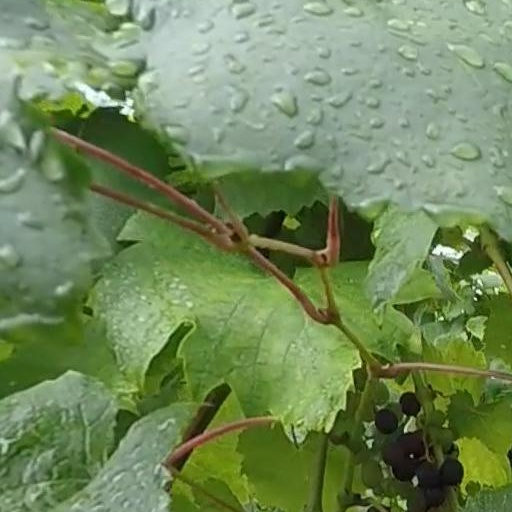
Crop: grape